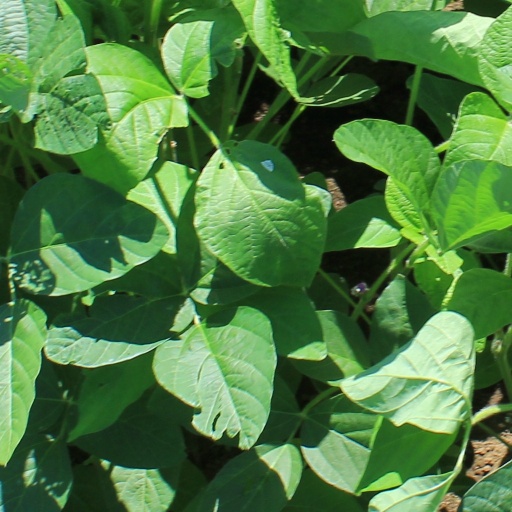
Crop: soybean